Juan Rincón

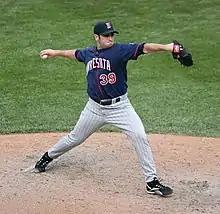
Rincón with the Minnesota Twins

Juan Manuel Rincón (born January 23, 1979) is a Venezuelan professional baseball coach and former relief pitcher. Rincón bats and throws right-handed. He throws a low 90s fastball and a mid to low 80s slider. In his career, Rincón posted a .208 BAA against left-handed hitters and a .248 BAA against right-handed hitters.